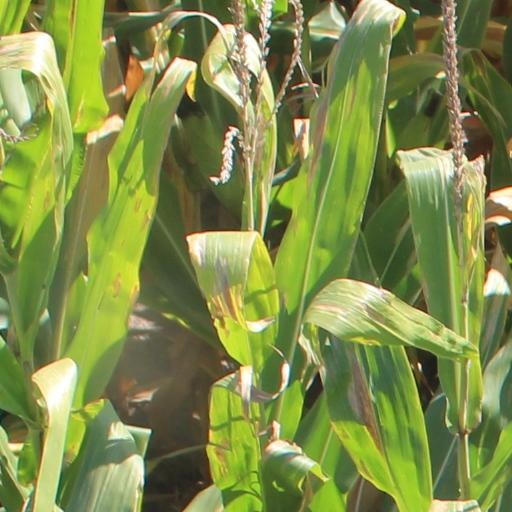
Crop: maize; corn